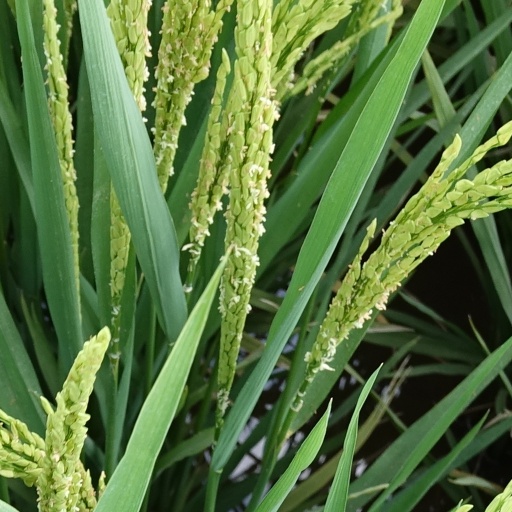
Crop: rice